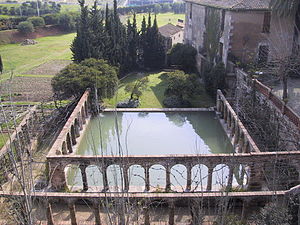
Esplugues de Llobregat
Esplugues de Llobregat er en kommune i comarcaet Baix Llobregat i provinsen Barcelona i Catalonien, Spanien. Den har 45.890 indbyggere og et areal på 4,6 km².